The Way Things Work

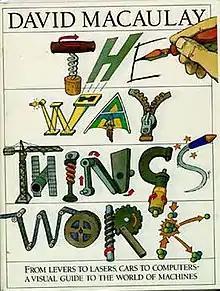
Book cover for "The Way Things Work"

The Way Things Work is a 1988 nonfiction book by David Macaulay with technical text by Neil Ardley. It is a whimsical introduction to everyday machines and the scientific principles behind their operation, describing machines as simple as levers and gears and as complicated as radio telescopes and automatic transmissions. Every page consists primarily of one or more large diagrams describing the operation of the relevant machine. These diagrams are informative but playful, in that most show the machines operated, used upon, or represented by woolly mammoths, and are accompanied by anecdotes from a mysterious inventor of the mammoths' (fictive) role in the operation. The book's concept was later developed into two short-lived animated TV shows (the former produced by Millimages and distributed by Schlessinger Media, and the latter produced by Children's Television Workshop and Film Roman), a Dorling Kindersley interactive CD-ROM (including a spin-off pinball game, "Pinball Science"), and a board game. A family "ride" involving animatronics and a 3-D film based on the book was one of the original attractions at the San Francisco Metreon, but closed in 2001.